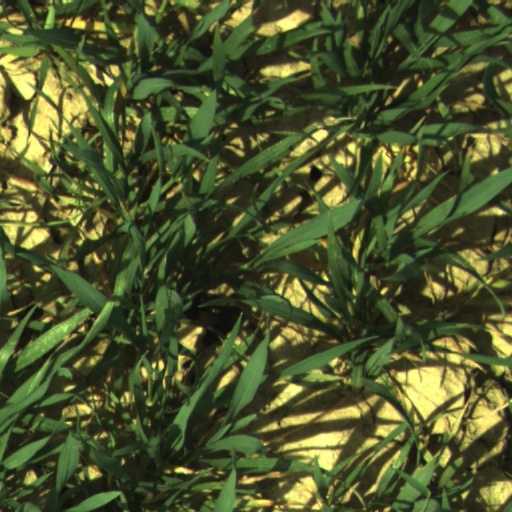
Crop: wheat